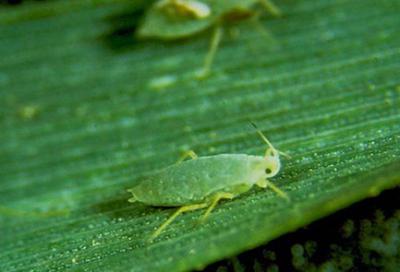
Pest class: russian_wheat_aphid